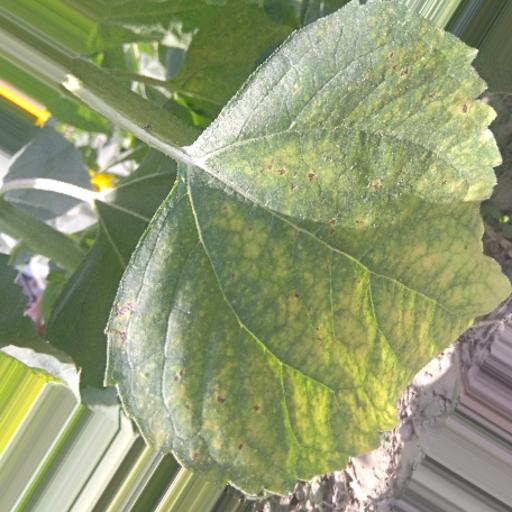
Label: Downy_mildew